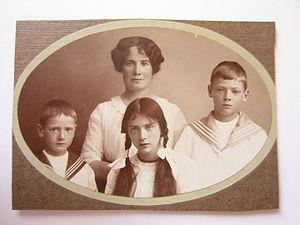
Dora Söderberg est une actrice suédoise.